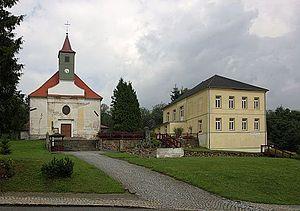
Pohorská Ves est une commune du district de Český Krumlov, dans la région de Bohême-du-Sud, en République tchèque. Sa population s'élevait à 239 habitants en 2020.